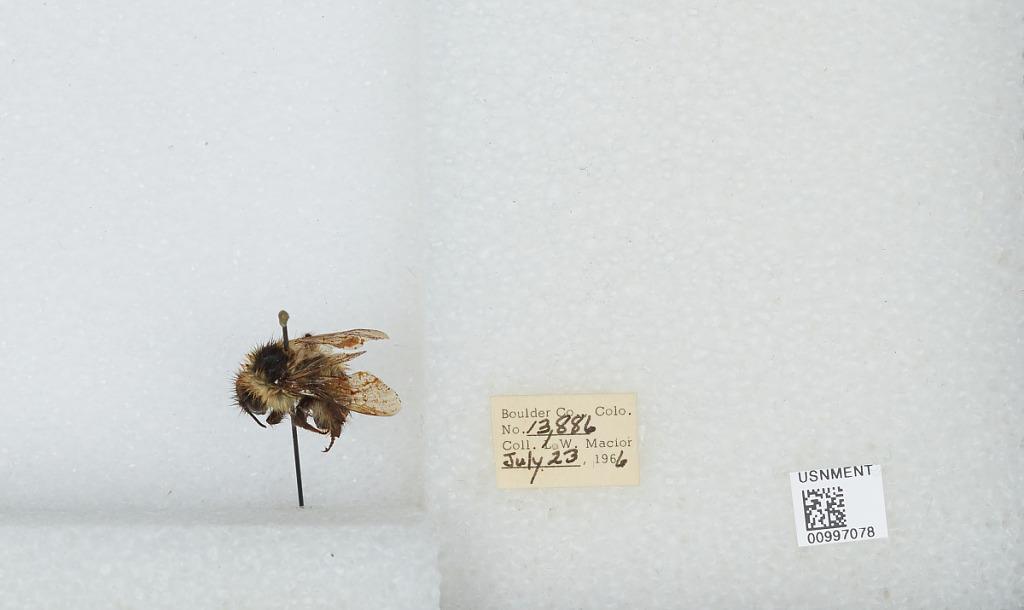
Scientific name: Bombus (Alpinobombus) balteatus Dahlbom
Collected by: L. Macior
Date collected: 1966-7-23
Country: United States
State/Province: Colorado
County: Boulder
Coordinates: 40.0275, -105.252